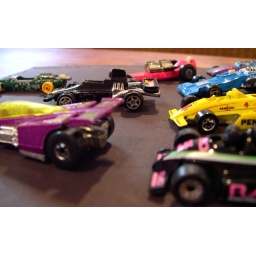
Some of the dinky cars I found in a drawer during a nostalgic afternoon in my parents' basement.